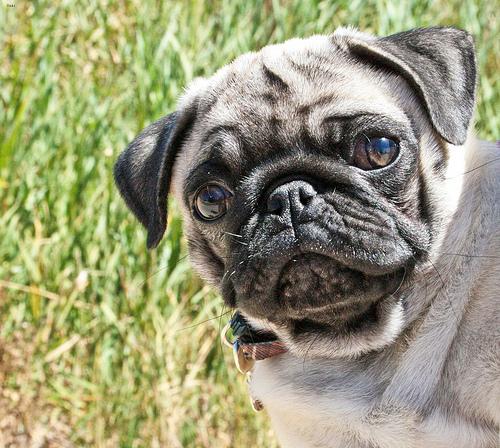
Breed: pug